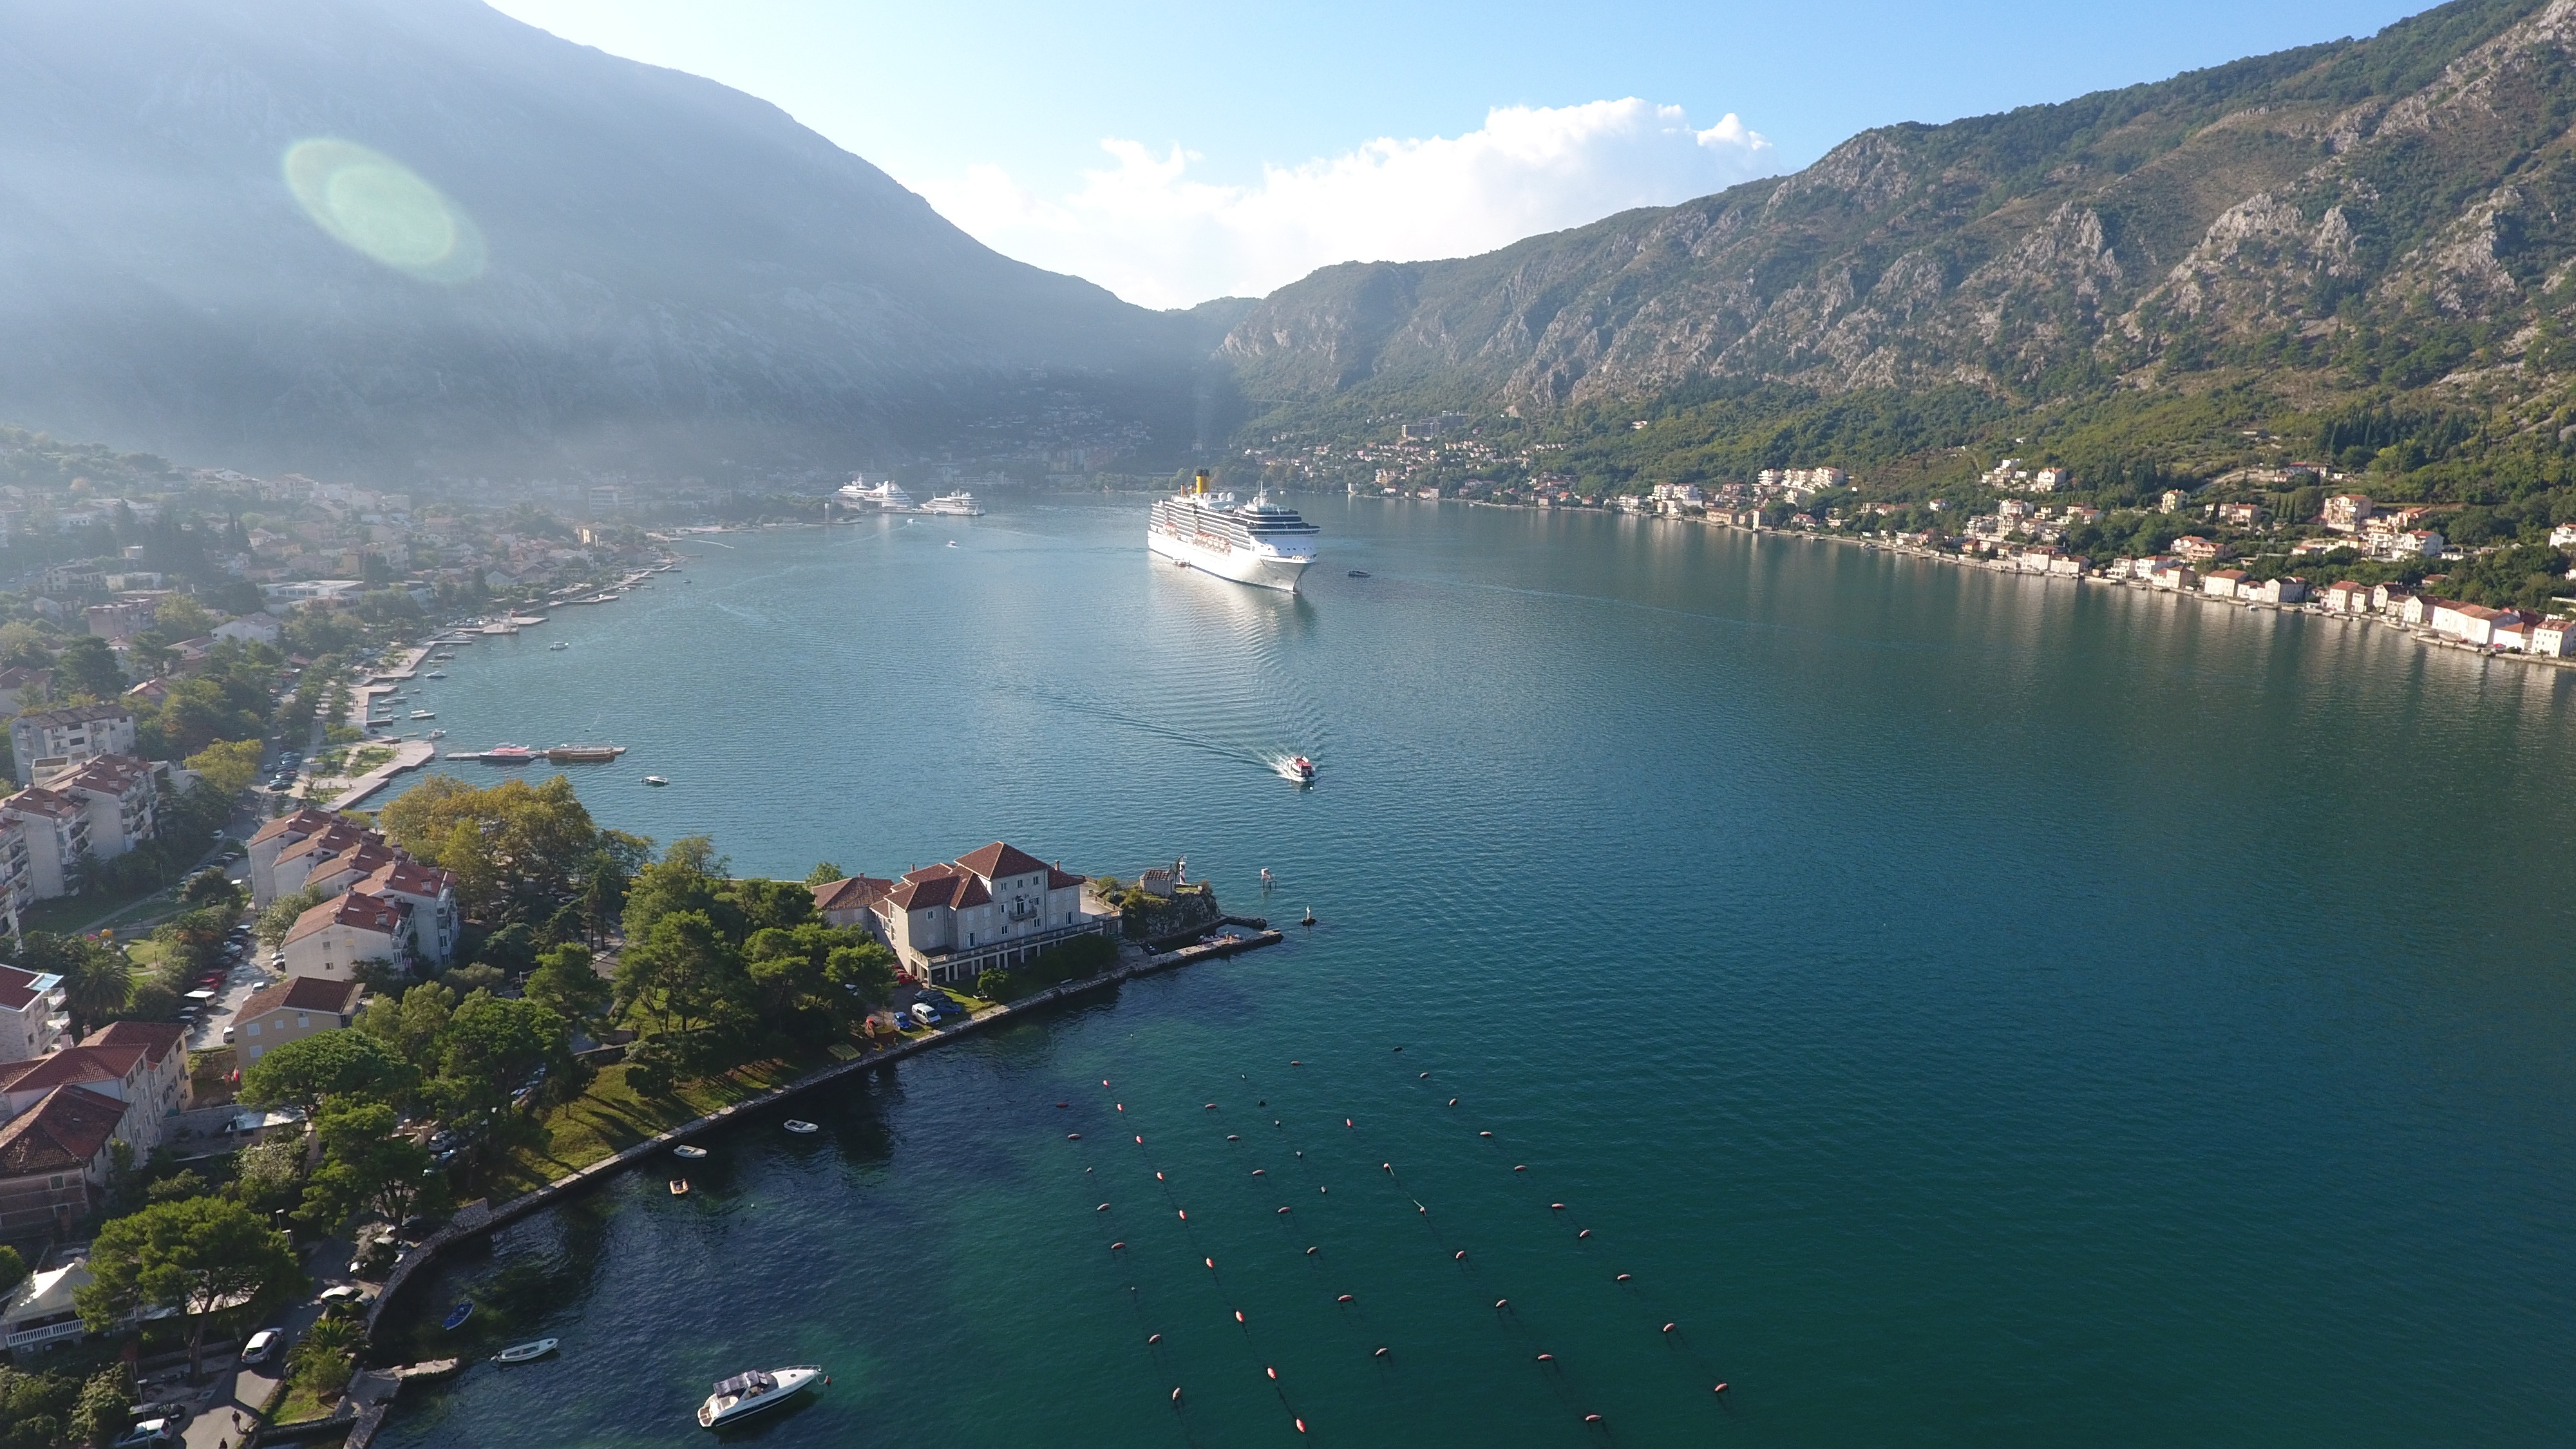
sea, coast, mountain, lake, mountain range, reflection, bay, fjord, reservoir, terrain, body of water, loch, landform, aerial photography, glacial landform